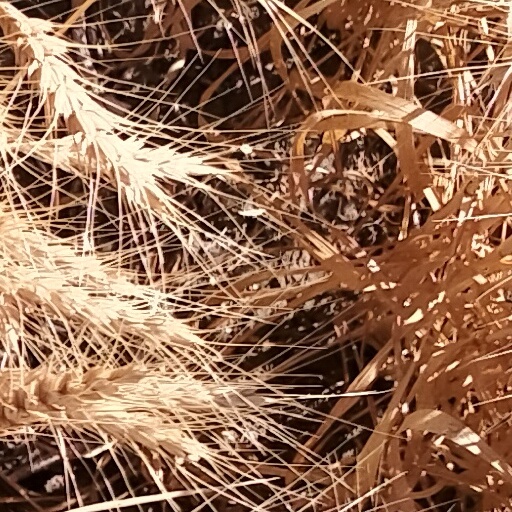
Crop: wheat